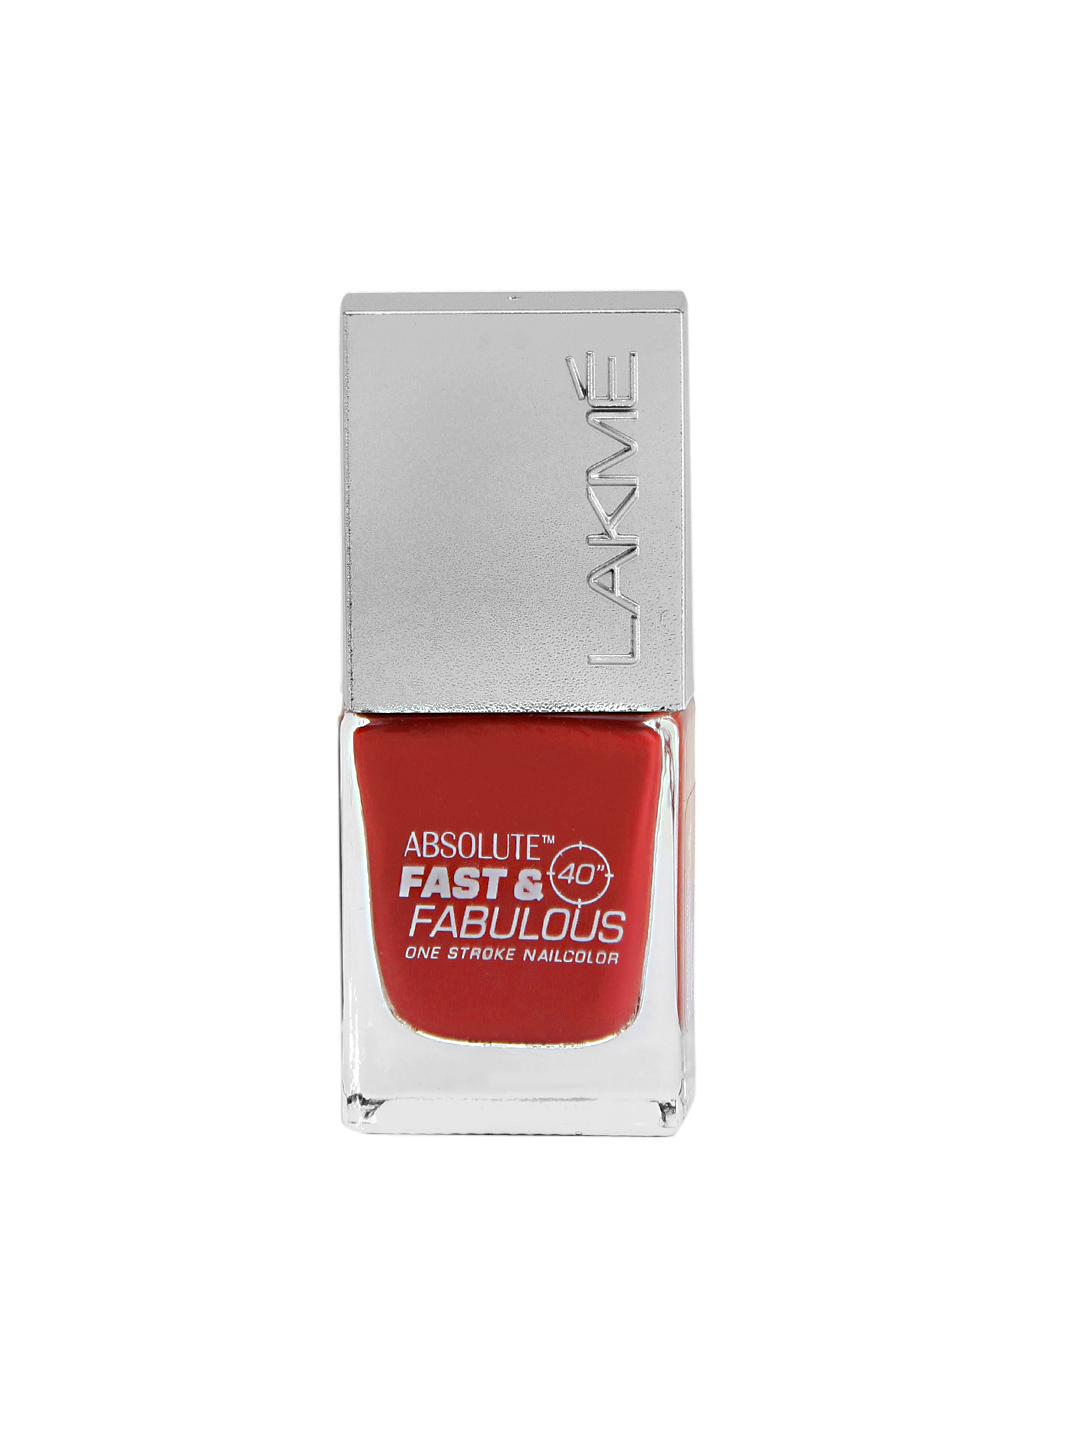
Lakme Absolute Fast & Fabulous Crimson Fire Nail Polish 24
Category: Personal Care / Nails / Nail Polish
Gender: Women
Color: Red
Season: Spring 2017
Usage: Casual